Small heath (butterfly)

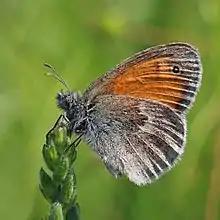
In Poland

The butterfly loosely resembles a small meadow brown, but the brown of the wings appears noticeably paler in flight. Unlike the meadow brown and other common members of the subfamily Satyrinae, the small heath is a lateral basker, only ever resting with its wings closed and angled at 90° to the sun. It more closely resembles "Coenonympha caeca" (forewing without apical spots), "Coenonympha tullia" (forewing apical spot smaller), and "Coenonympha symphita" (underside of hindwing without white spot and almost always with a complete row of spots on the forewing).